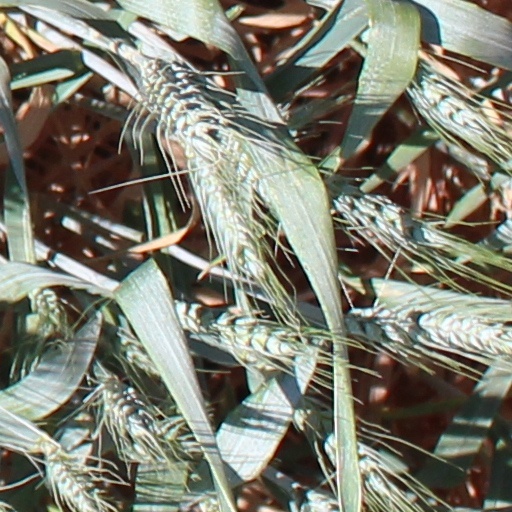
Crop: wheat